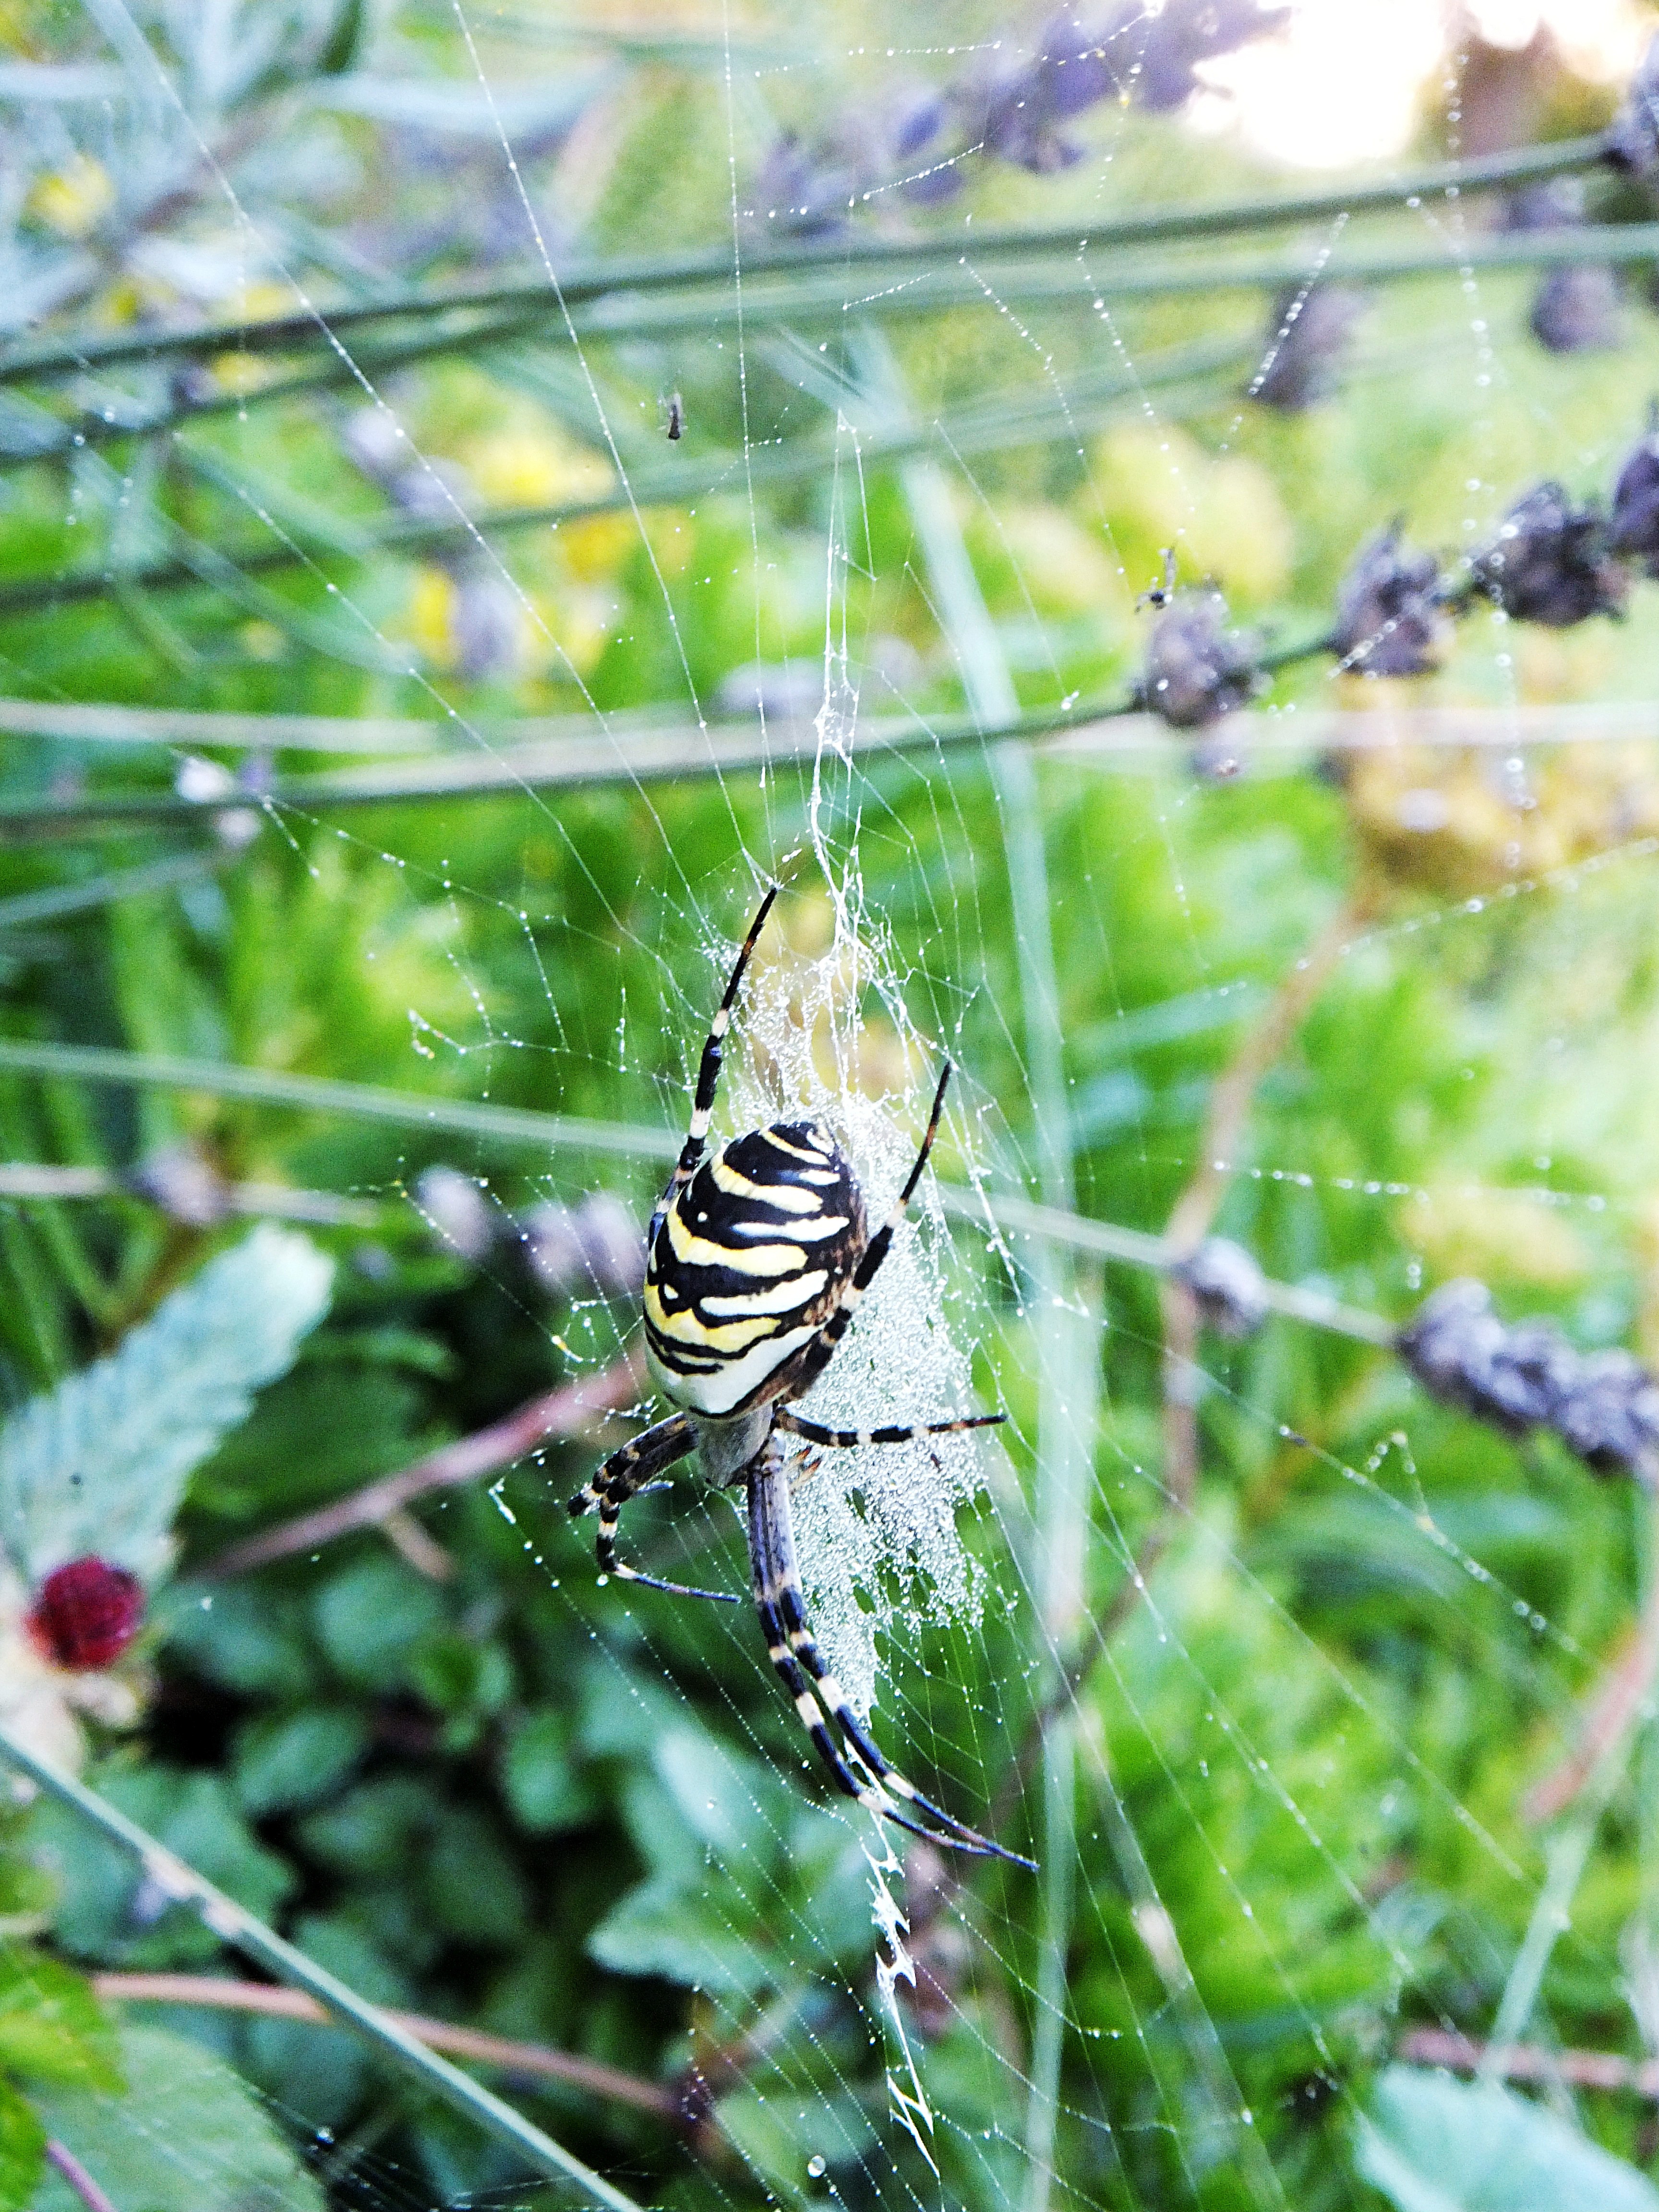
nature, grass, branch, flower, summer, wildlife, insect, macro, botany, butterfly, garden, fauna, invertebrate, cobweb, close up, spider, arachnid, network, macro photography, arthropod, wasp spider, spider macro